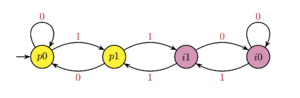
Automate de la suite de Rudin-Shapiro
En mathématiques, et notamment en combinatoire des mots, la suite de Rudin-Shapiro, aussi connue sous le nom suite de Golay–Rudin–Shapiro est une suite automatique, nommée ainsi d'après Marcel Golay, Walter Rudin et Harold Shapiro, qui ont étudié indépendamment ses propriétés.